Telekinesis

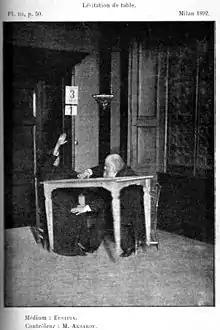
Eusapia Palladino "levitates" a table while researcher Alexander Aksakof (right) monitors for fraud, Milan, 1892.

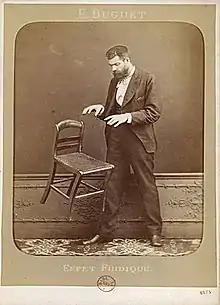
Spirit photography hoaxer Édouard Isidore Buguet (1840–1901) of France fakes telekinesis in this 1875 cabinet card photograph titled "Fluidic Effect".

There have been claimants of telekinetic ability throughout history. Angelique Cottin (ca. 1846) known as the "Electric Girl" of France was an alleged generator of telekinetic activity. Cottin and her family claimed that she produced electric emanations that allowed her to move pieces of furniture and scissors across a room. Frank Podmore wrote there were many observations which were "suggestive of fraud" such as the contact of the girl's garments to produce any of the alleged phenomena and the observations from several witnesses that noticed there was a double movement on the part of Cottin, a movement in the direction of the object thrown and afterwards away from it, but the movements so rapid they were not usually detected.